Freedom Riders

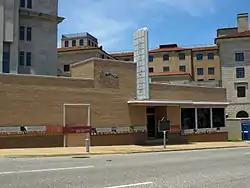
The Old Montgomery Greyhound Station, site of the May 20, 1961 violence, is preserved as the Freedom Rides Museum (2011 photo)

When the bus arrived in Birmingham, it was attacked by a mob of KKK members aided and abetted by police under the orders of Commissioner Connor. As the riders exited the bus, they were beaten by the mob with baseball bats, iron pipes and bicycle chains. Among the attacking Klansmen was Gary Thomas Rowe, an FBI informant. White Freedom Riders were singled out for especially frenzied beatings; James Peck required more than 50 stitches to the wounds in his head. Peck was taken to Carraway Methodist Medical Center, which refused to treat him; he was later treated at Jefferson Hillman Hospital.